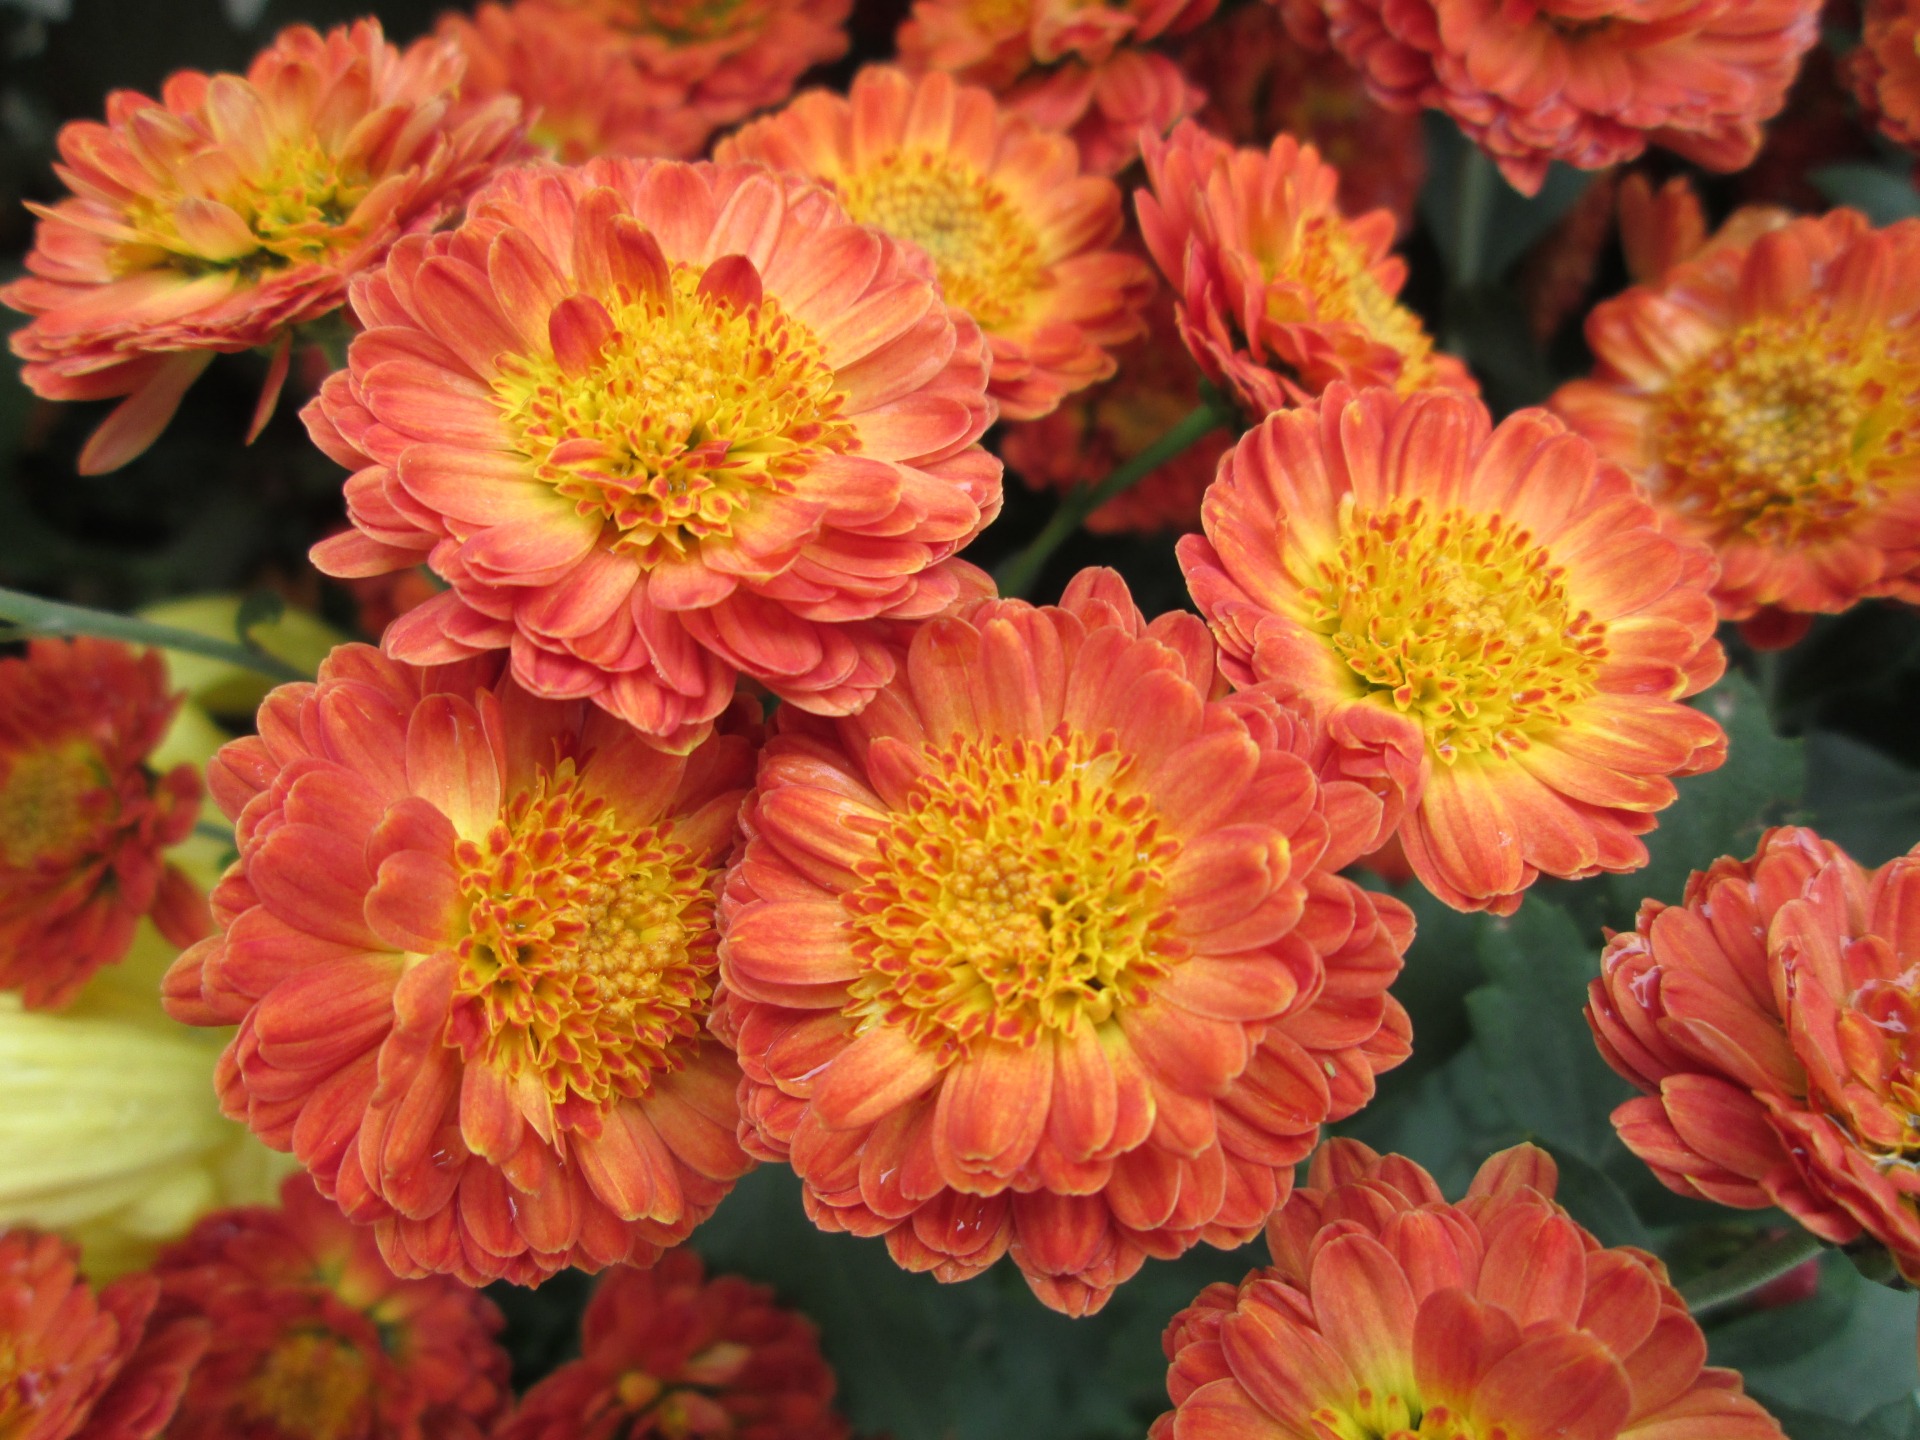
plant, flower, petal, orange, park, flora, dahlia, chrysanthemum, flowering plant, daisy family, calendula, annual plant, land plant, chrysanths, blanket flowers